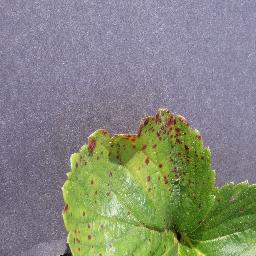
Label: Strawberry___Leaf_scorch